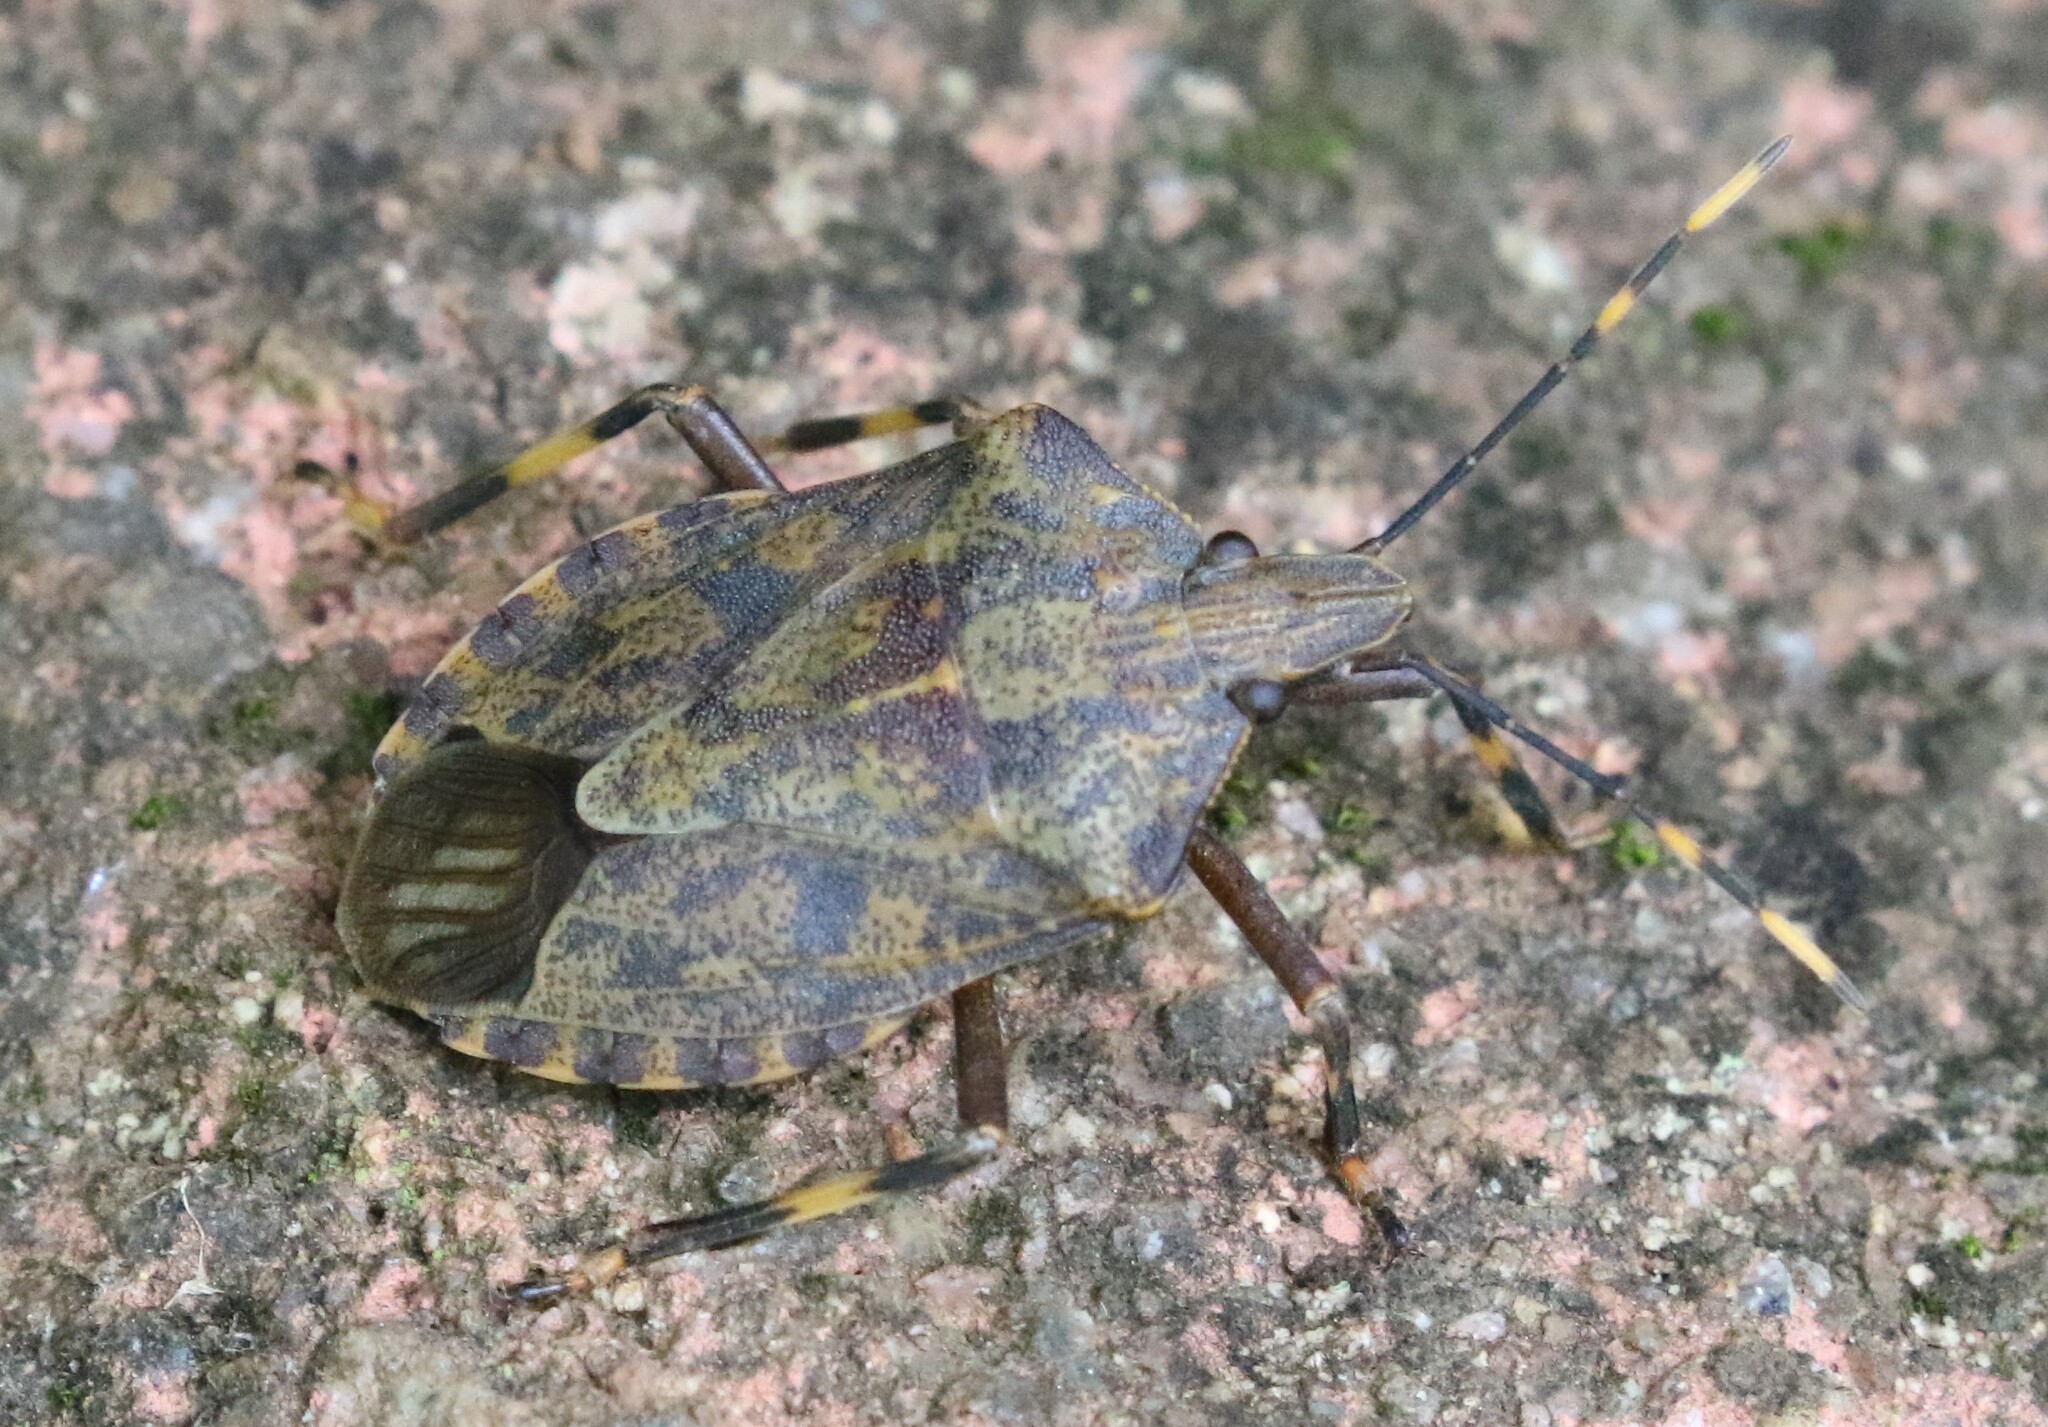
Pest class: stink_bug